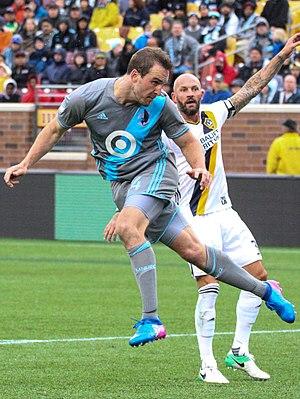
Jelle Van Damme est un footballeur international belge, né le 10 octobre 1983 à Lokeren. Il joue actuellement au Sporting Lokeren au poste de défenseur central.